Samsung Galaxy Trend Lite

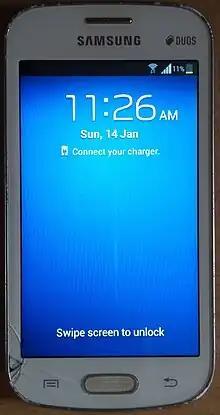
A Samsung Galaxy Trend Lite in white color, in its locked state.

Samsung Galaxy Trend Lite or Samsung Galaxy Fresh is a low-end Android smartphone released by Samsung Electronics in October 2013. It has a 4-inch TFT LCD touchscreen and incorporates 3G technology.